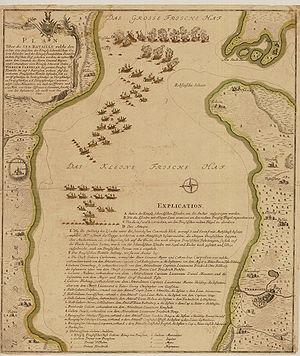
La bataille navale de Neuwarp est livrée le 10 septembre 1759, dans la lagune de Stettin, entre une escadre suédoise et une flottille prussienne, pendant la guerre de Sept Ans.